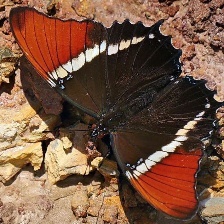
Species: BROWN SIPROETA